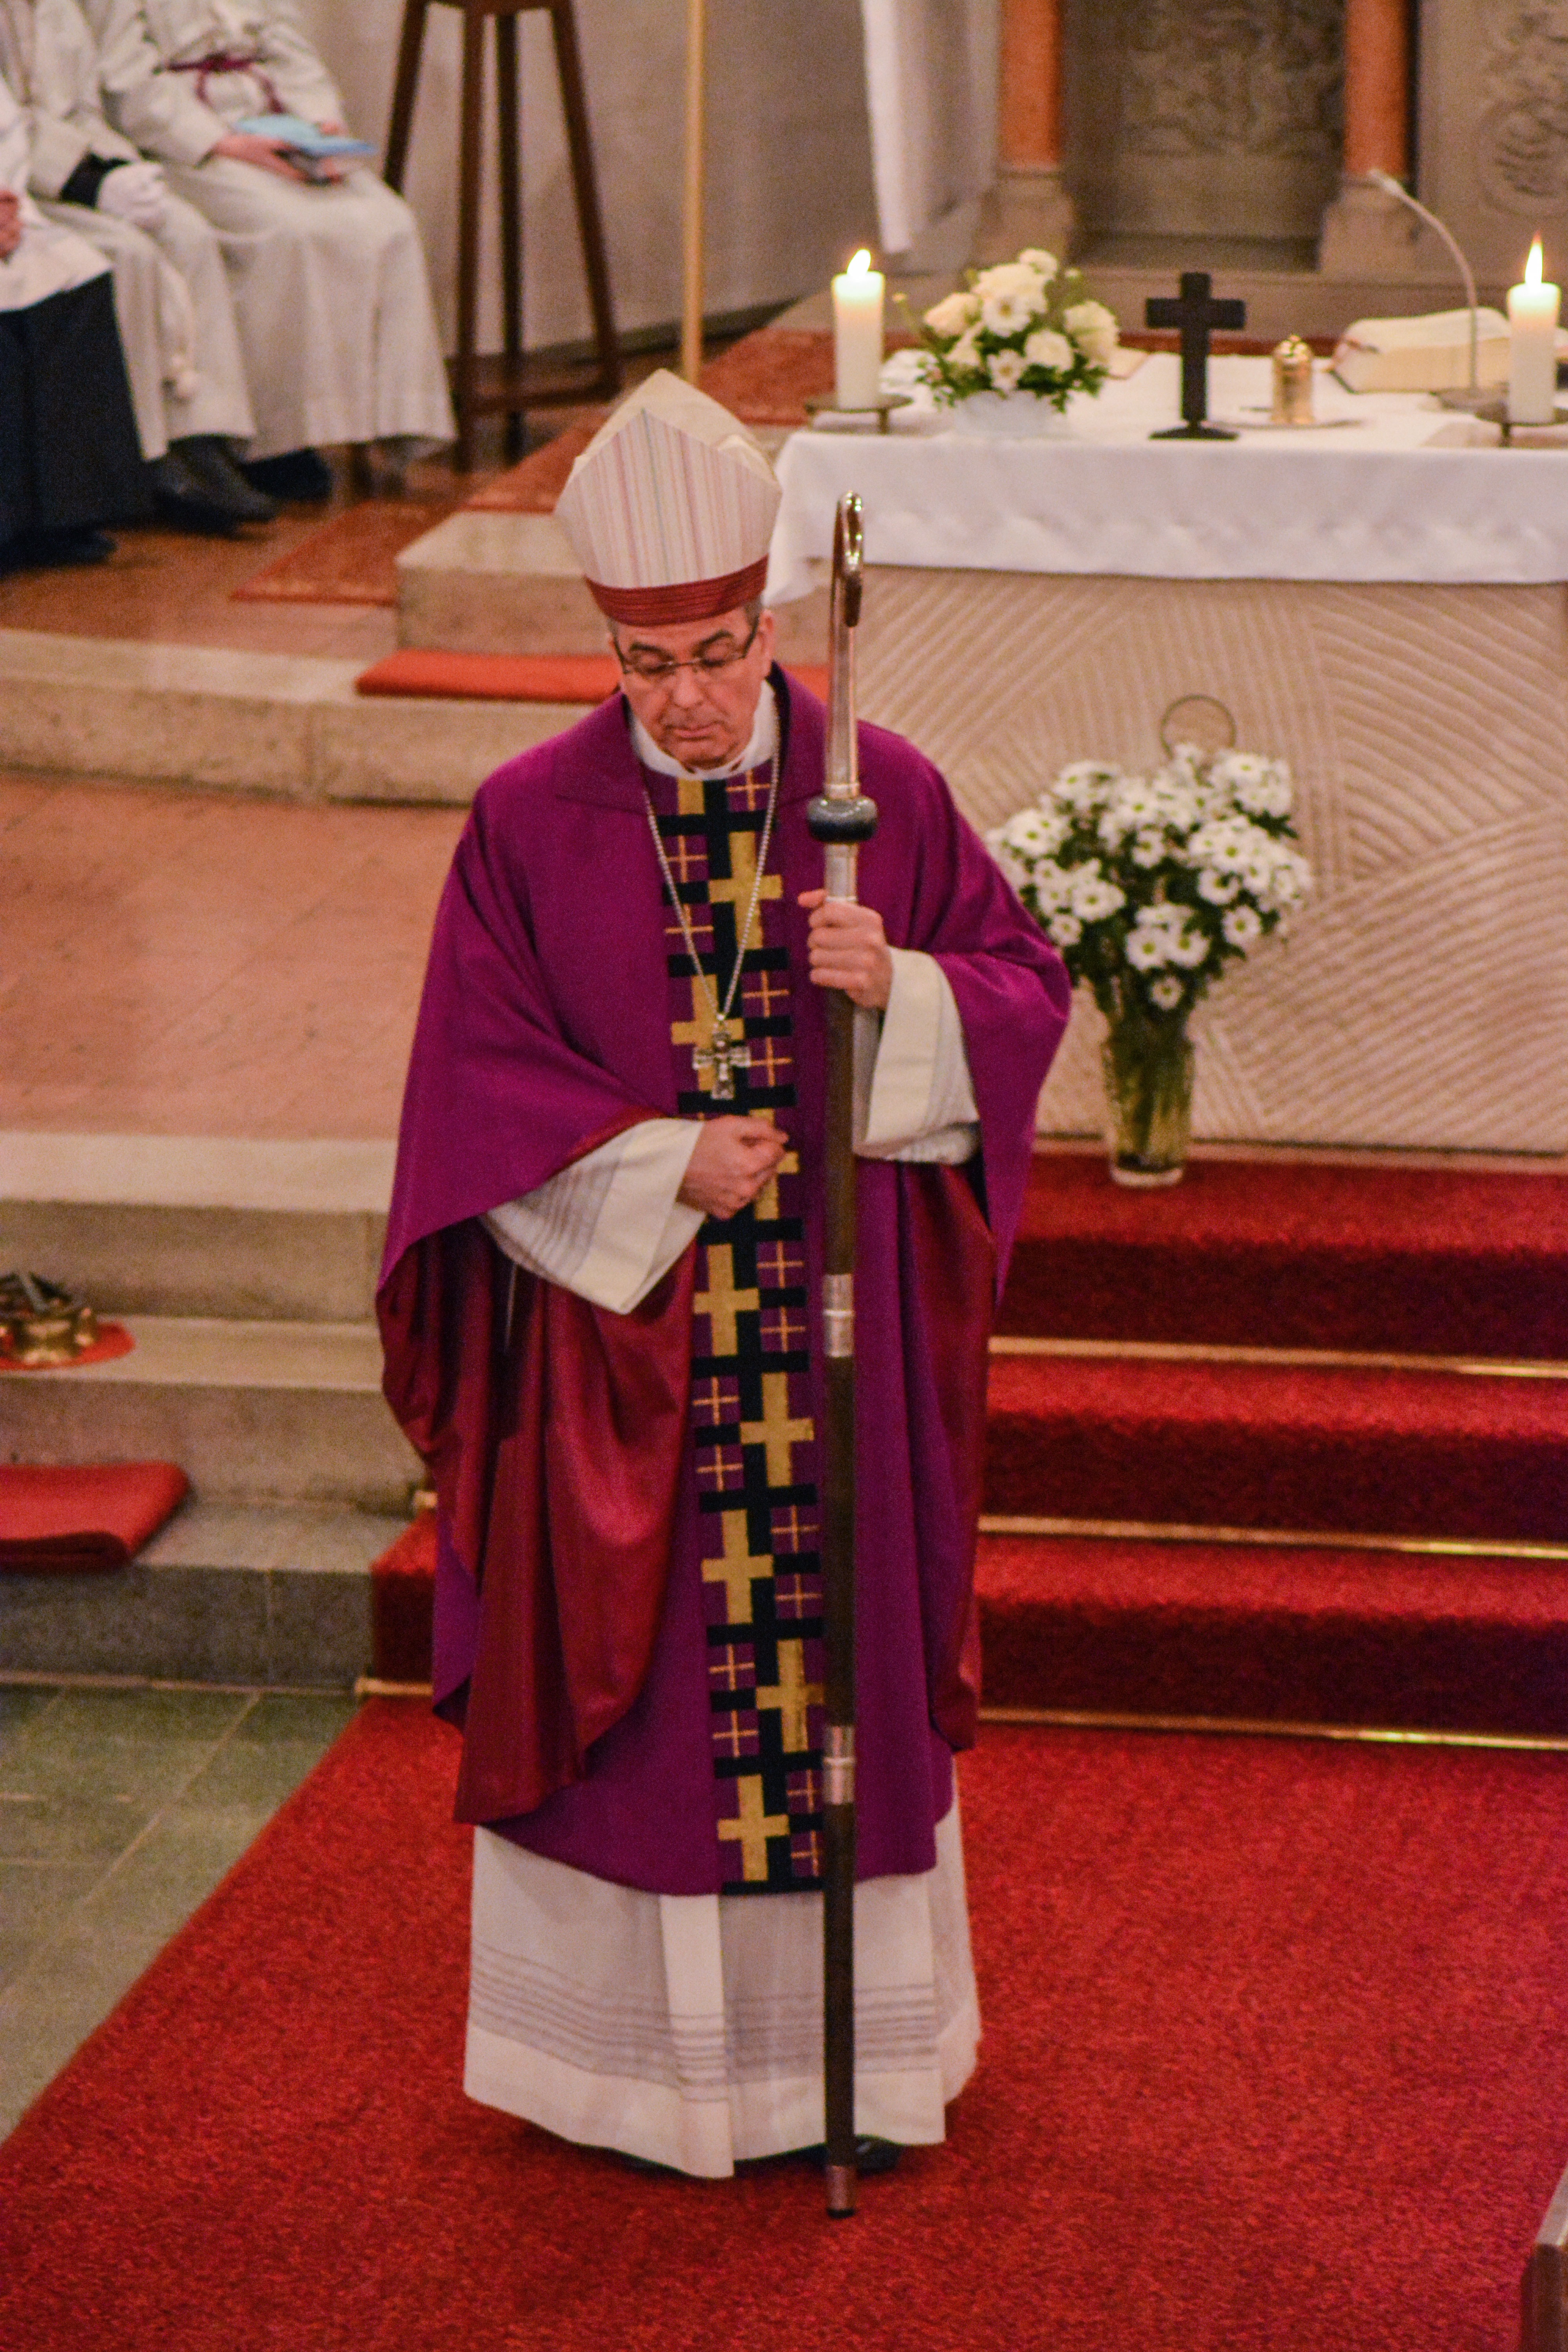
person, religion, church, profession, christian, bible, ceremony, altar, faith, bishop, prayer, christianity, god, christen, pastor, house of worship, servant, clergy, pray cross, celebrant, deacon, chaplain, altar boy, abbot, priesthood, presbyter, nuncio